K. M. Maulavi

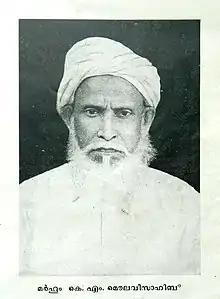
KM Moulavi Sahib

Kaathib Thayyil Mohammed Kutty Musliyar, popularly known as K. M. Moulavi or K. M. Maulavi, was an Indian religious Leader. He was a leader of the Muslim League and Islahi Movement from Malabar district. He was a religious scholar who promoted modern education, the Malayalam language, and Muslim women's education. He worked to uplift the Mappila community after the Malabar rebellion.